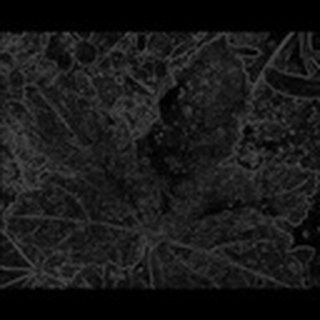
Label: cotton_powdery_mildew